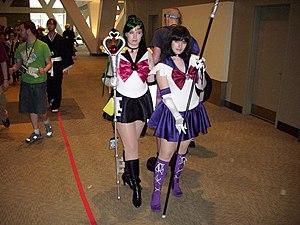
Cet article présente une liste des personnages de la franchise Sailor Moon, créée par Naoko Takeuchi. Les noms des personnages sont tirés de la version française du manga, publiée chez Pika Édition. Elle ne contient pas les personnages vus uniquement dans les comédies musicales Sera Myu.